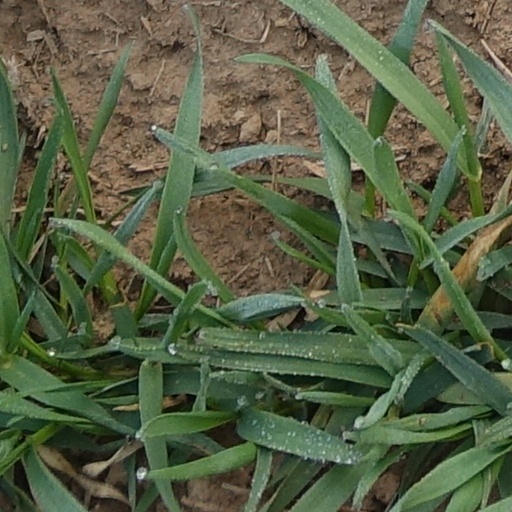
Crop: wheat